Nancy Berryhill

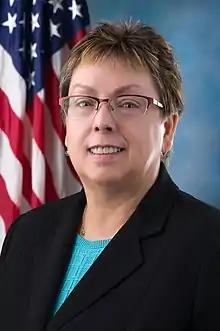
Official portrait, 2017

Nancy Ann Berryhill is the former acting Commissioner of the Social Security Administration. On March 6, 2018, the Government Accountability Office stated that as of November 17, 2017, Berryhill's status violated the Federal Vacancies Reform Act, which limits the time a position can be filled by an acting official; "[t]herefore Ms. Berryhill was not authorized to continue serving using the title of Acting Commissioner after November 16." Berryhill responded that "Moving forward, I will continue to lead the agency from my position of record, Deputy Commissioner of Operations."